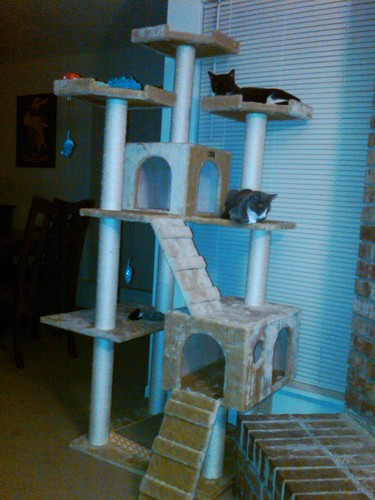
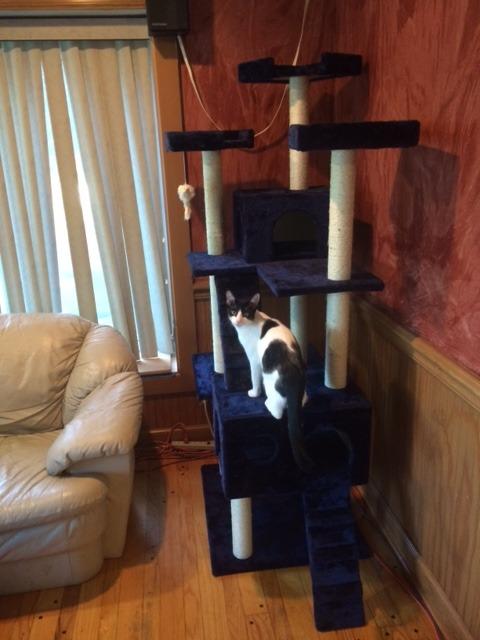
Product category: items_cat tree
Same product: no